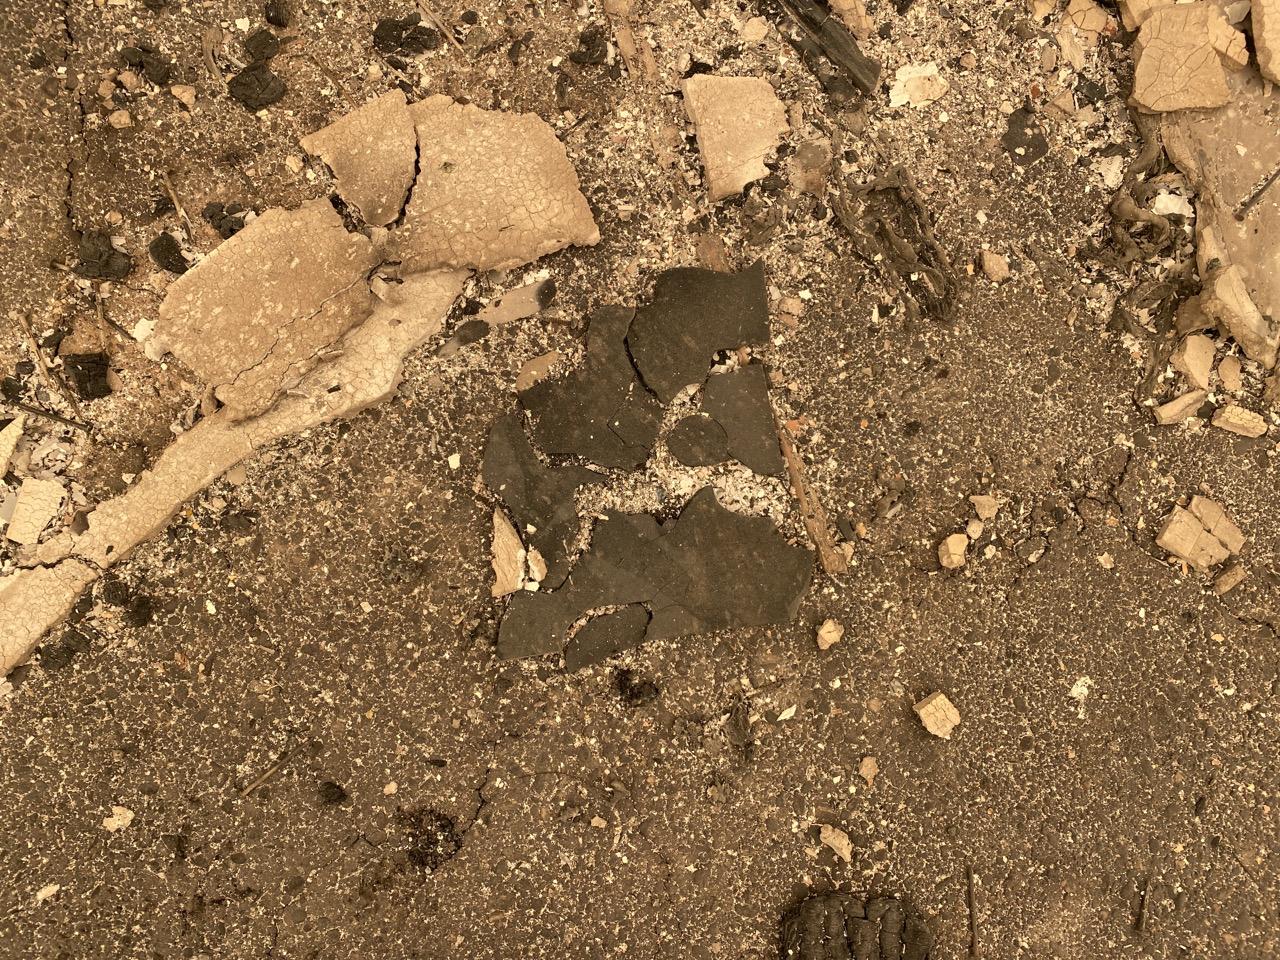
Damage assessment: destroyed